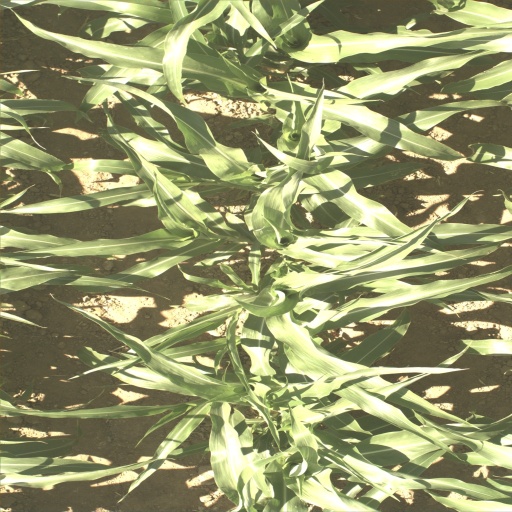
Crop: sorghum